Lovers (1983 film)

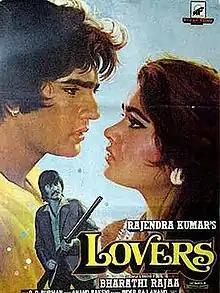

Lovers is a 1983 Indian Hindi-language romantic drama film directed by Bharathiraja. It is a remake of his own simultaneously shot 1981 bilingual titled "Alaigal Oivathillai" in Tamil and "Seethakoka Chilaka" in Telugu.